Karateci Kız

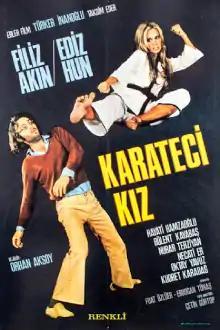
Poster

Karateci Kız is a 1973 Turkish martial arts film. Directed by Orhan Aksoy, the cast includes Filiz Akın and Ediz Hun.